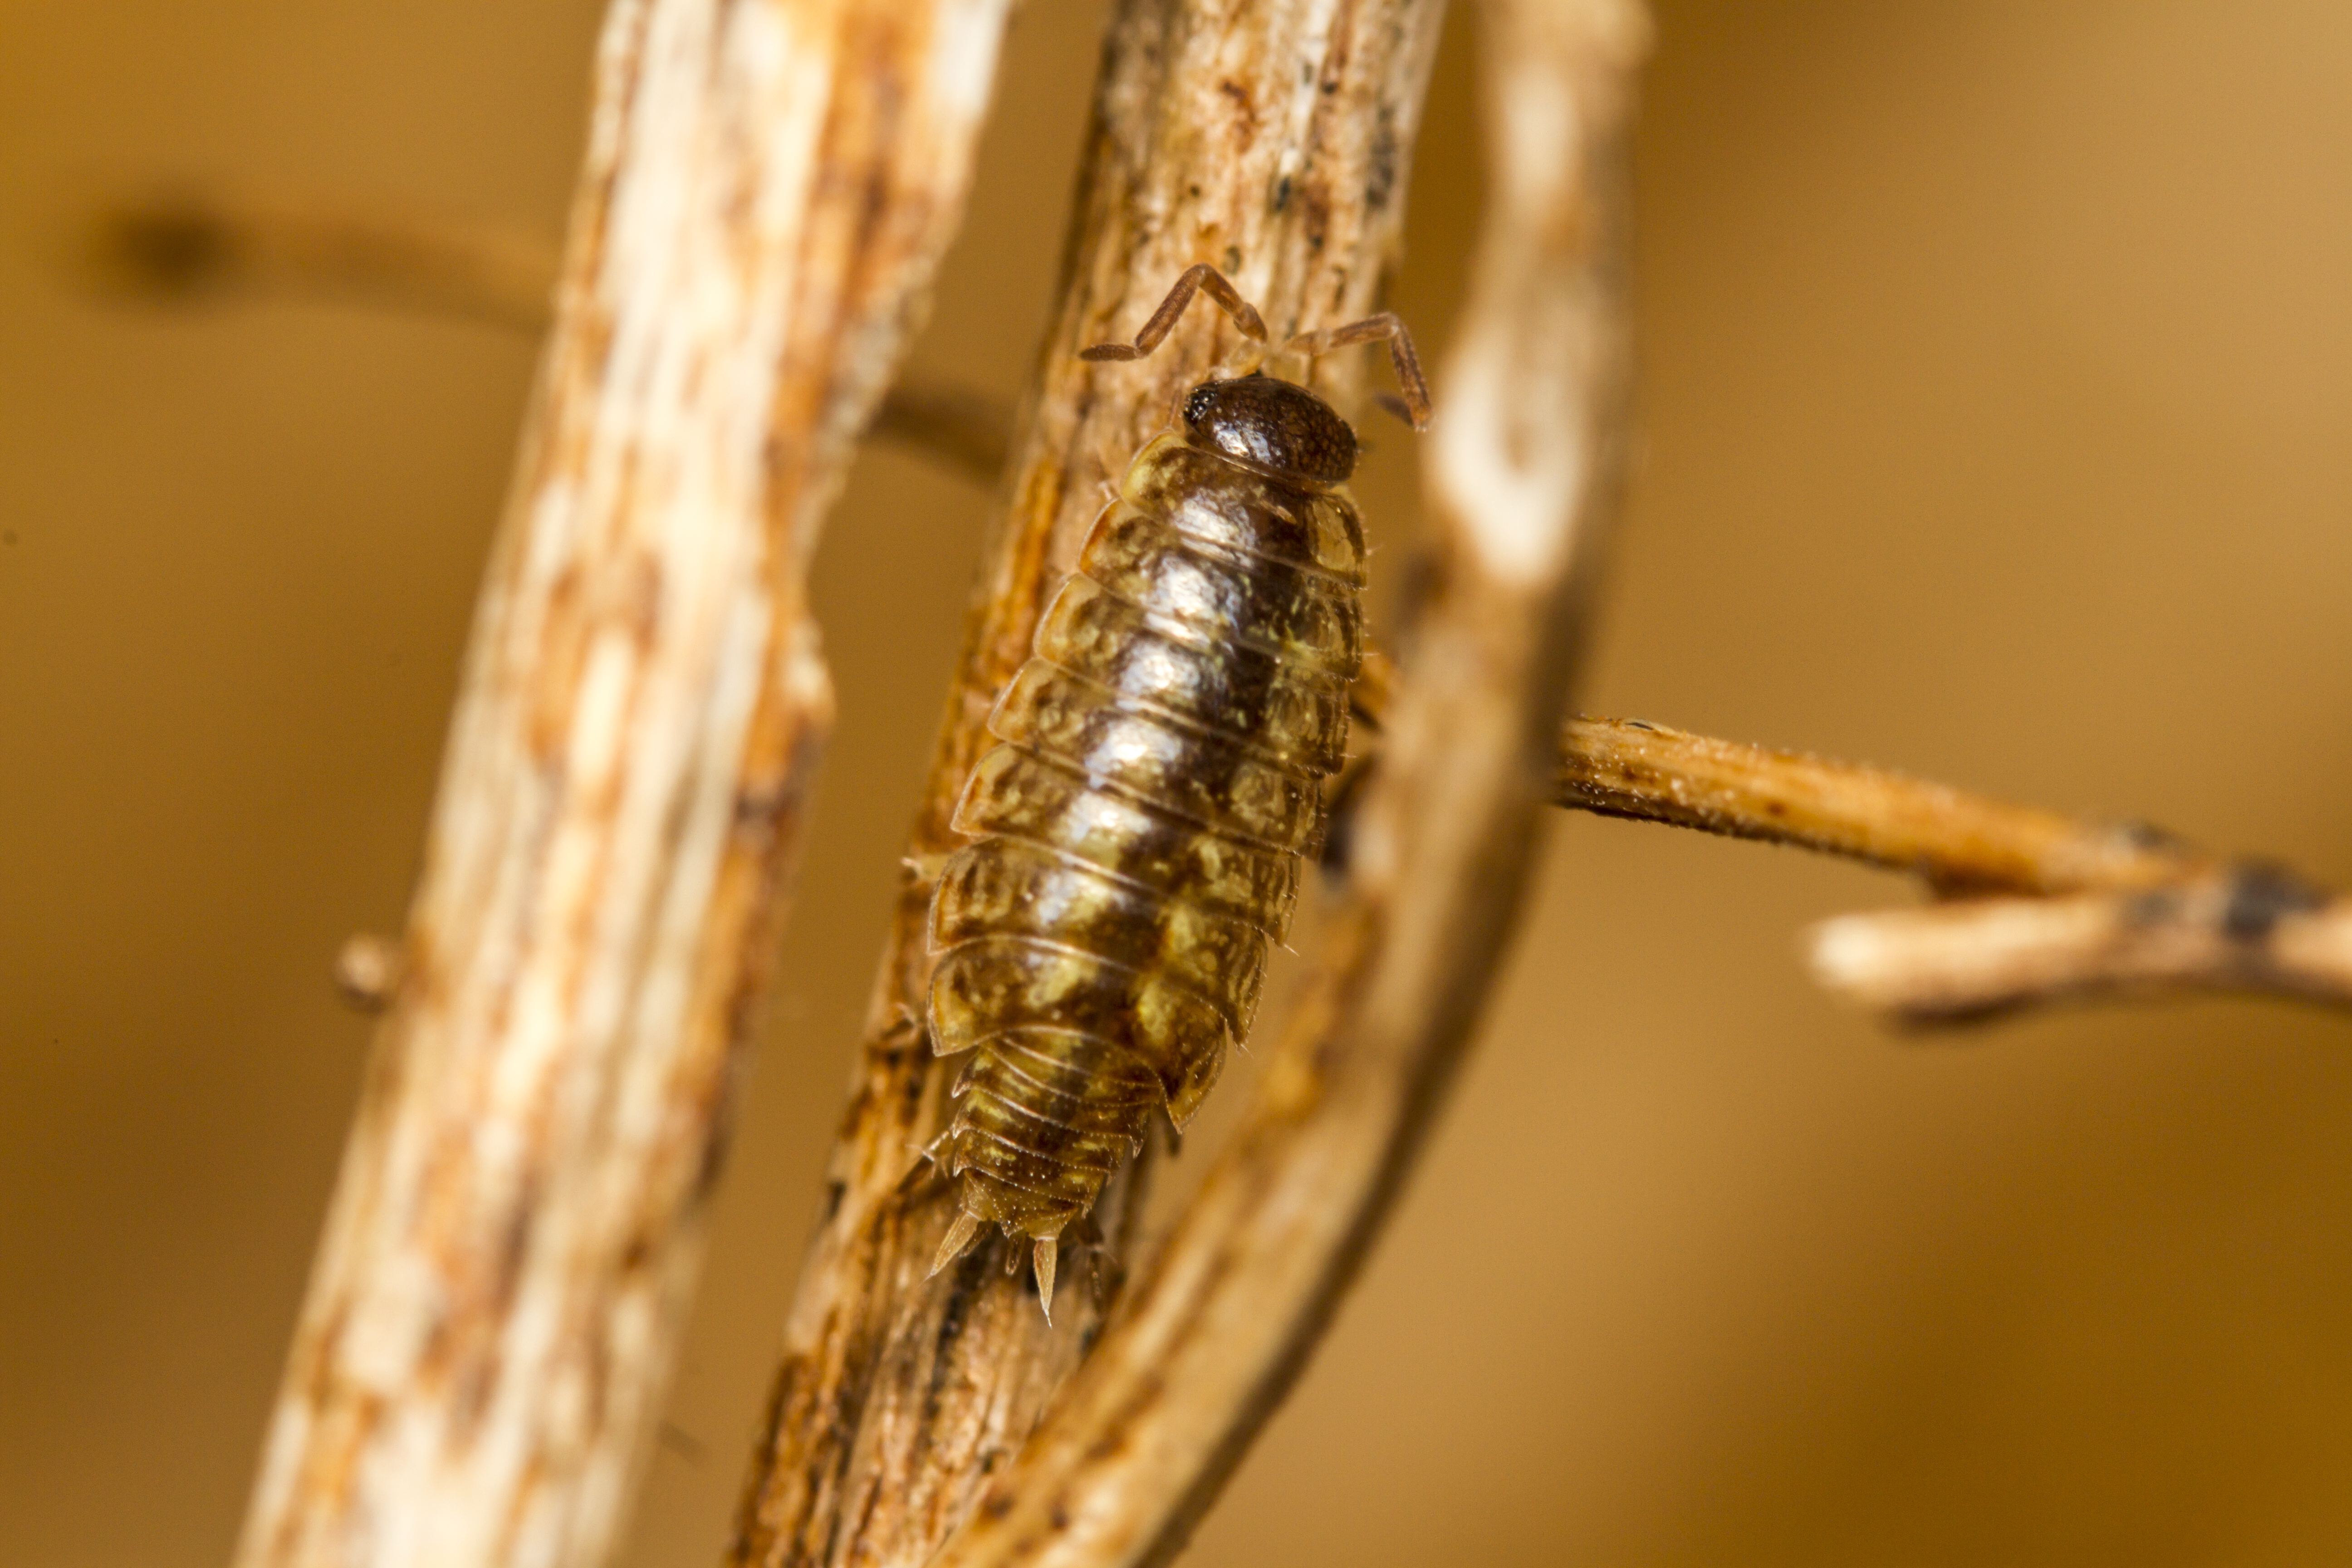
branch, photography, insect, macro, garden, fauna, invertebrate, close up, outdoors, canon7d, nikkvalentine, extensiontubes, canon60mmmacrousm, woodlouse, lightmodifier, macro photography, grass family, plant stem